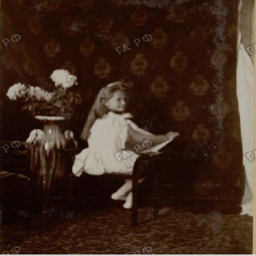
behind the scenes of one of formal photographs , ca .